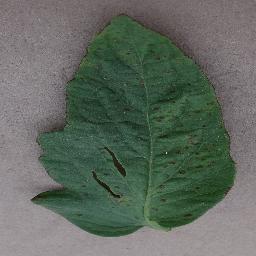
Label: Tomato___Bacterial_spot